Adlestrop

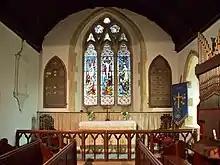
Inside the parish church of St Mary Magdalene, looking east

In 1632 Sir William Leigh, grandson of Sir Thomas, died and left the manor to his son, also called William. The younger William chose to live at Adlestrop, and had a barn near the parish church converted into a manor house.